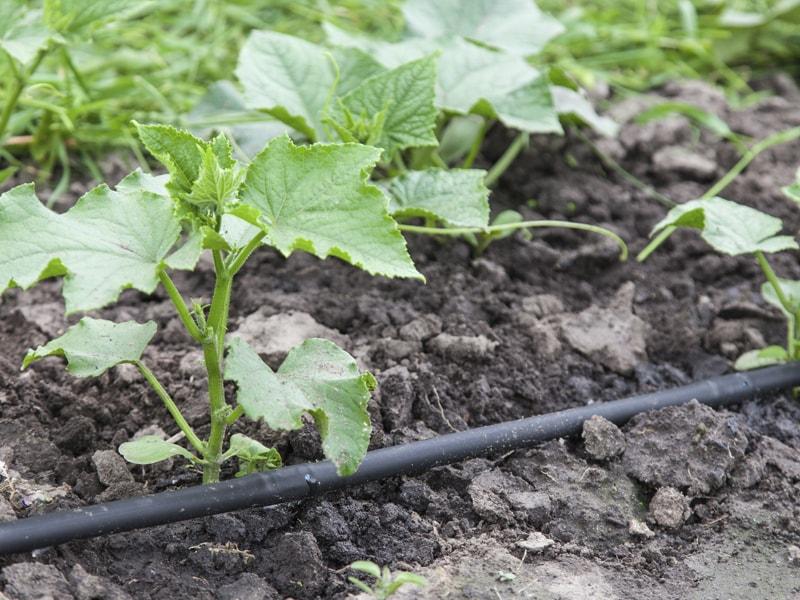
Kilimo cha umwagiliaji kinaendelea kwa ustadi katika shamba, lenye miche michanga ya rangi ya kijani kibichi, ambapo kuna mabomba maalumu ya kumwagilia, yanayopitishwa pembeni ya miche hiyo tayari kwa ajili ya kuweka maji moja kwa moja kwenye udogo, yanayofika hadi kwenye mizizi na kutoa mazao yenye ubora zaidi.